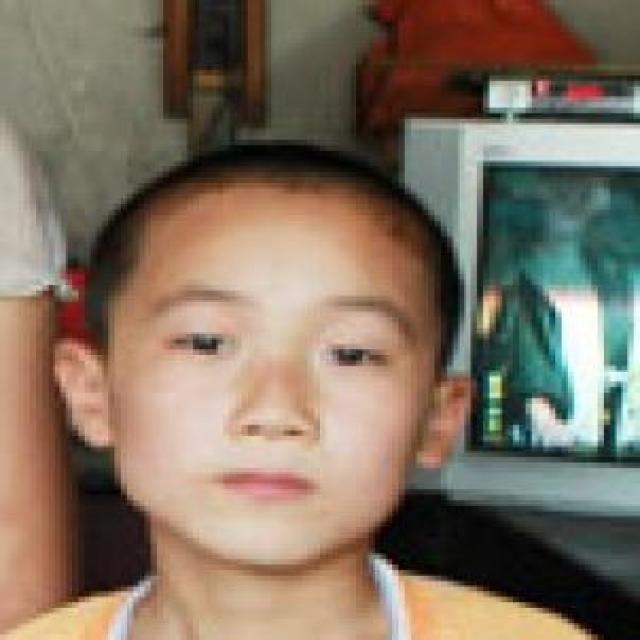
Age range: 0-12